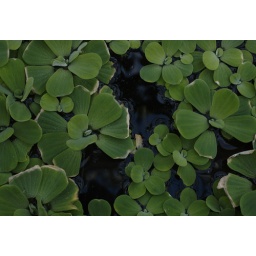
Unknown water plant in the Palm house at The Garden Society of Gothenburg